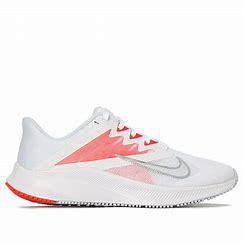
Brand: Nike
Model: Quest 3